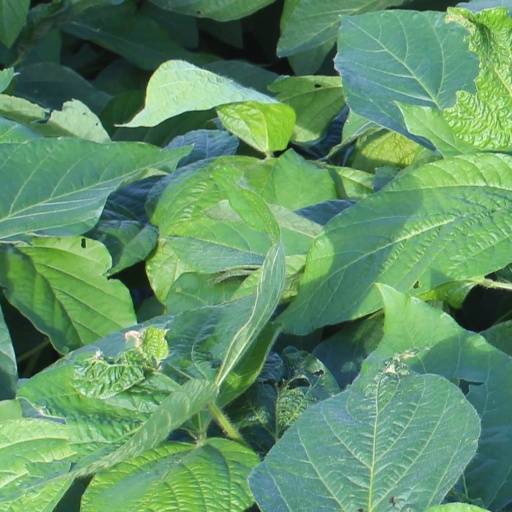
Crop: soybean